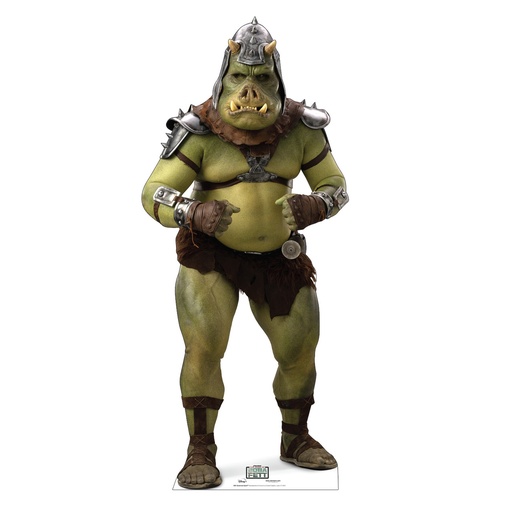
Life-size Cardboard Cutout of Gamorrean Guard
SKU: 3831 UPC: 082033038311 Width: 32.00 (in) Height: 73.00 (in) Depth: 1.00 (in) Description: Life-size cardboard standee of the character Gamorrean GuardTM from The Book of Boba Fett on Disney+. Collect yours today. Great for photo ops and parties.
Brand: Advanced Graphics
Category: Home & Garden > Decor > Cardboard Cutouts